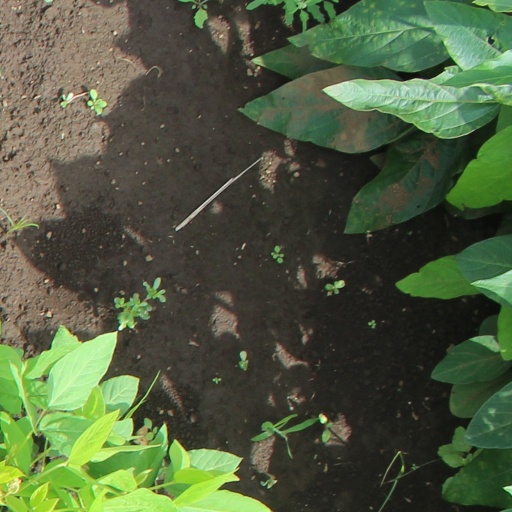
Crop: soybean